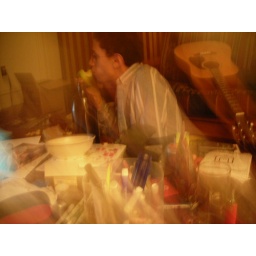
A red Solar Skywalker chomps upon a green gaian apple